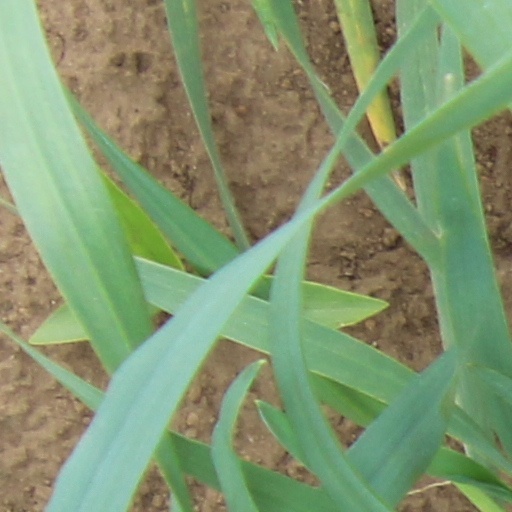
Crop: wheat